List of World Series of Poker ladies champions

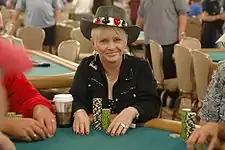
Susie Isaacs is one of only three women to win the Ladies Championship in back to back years.

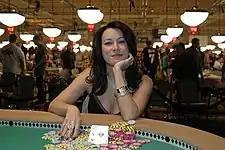
Jennifer Tilly, Academy Award nominee, won the 2005 Ladies Championship.

The World Series of Poker (WSOP), held annually in Las Vegas, is "the oldest, largest, most prestigious, and most media-hyped gaming competition in the world". The WSOP bracelet is considered the most coveted non-monetary prize a poker player can win. Since 1976, a bracelet has been awarded to the winner of every event at the annual WSOP, but titles won before 1976 are still counted as "bracelets".